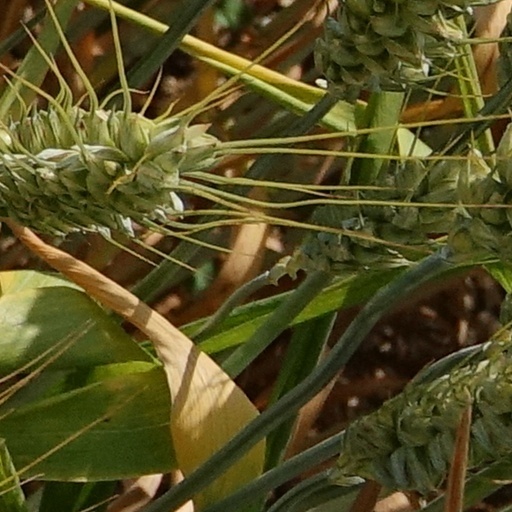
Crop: wheat